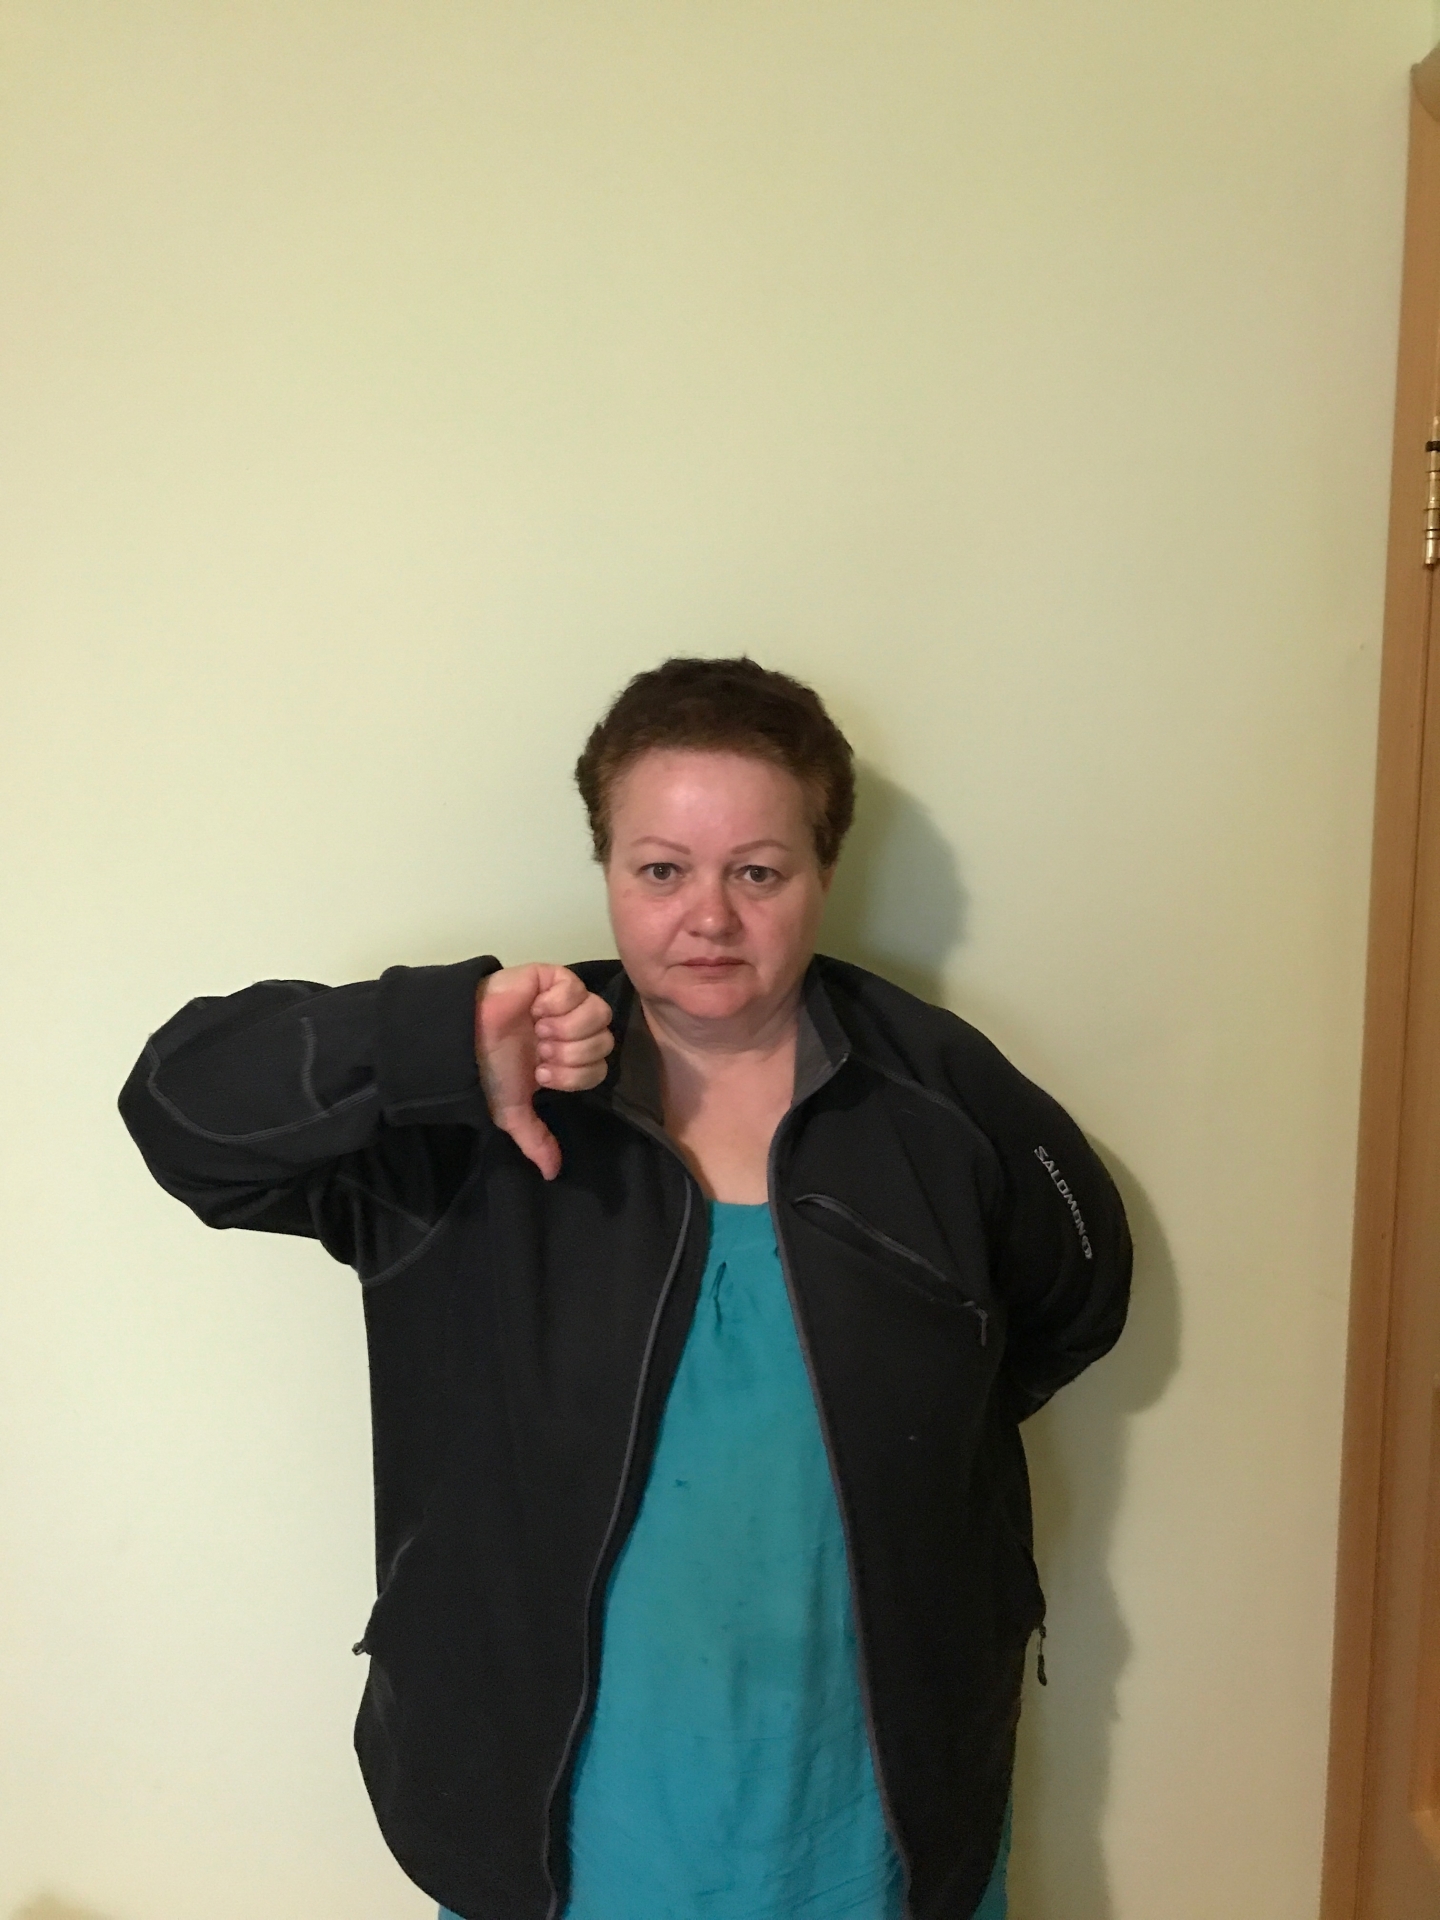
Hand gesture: dislike